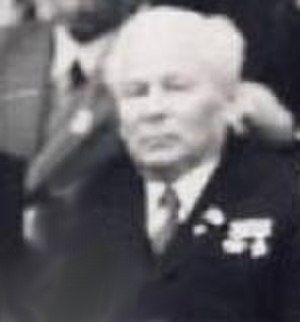
Sovjetunionens statsoverhoveder
Tjernenko under Nicolae Ceauşescus statsbesøg i Moskva
De sovjetiske præsidenter var frem til 1990 formænd for den øverste sovjet. Dermed var de først og fremmest parlamentsformænd. Et egentlig embede som præsident blev først oprettet i marts 1990. Embedet bortfaldt igen, da Sovjetunionen blev opløst den 25. december 1991.